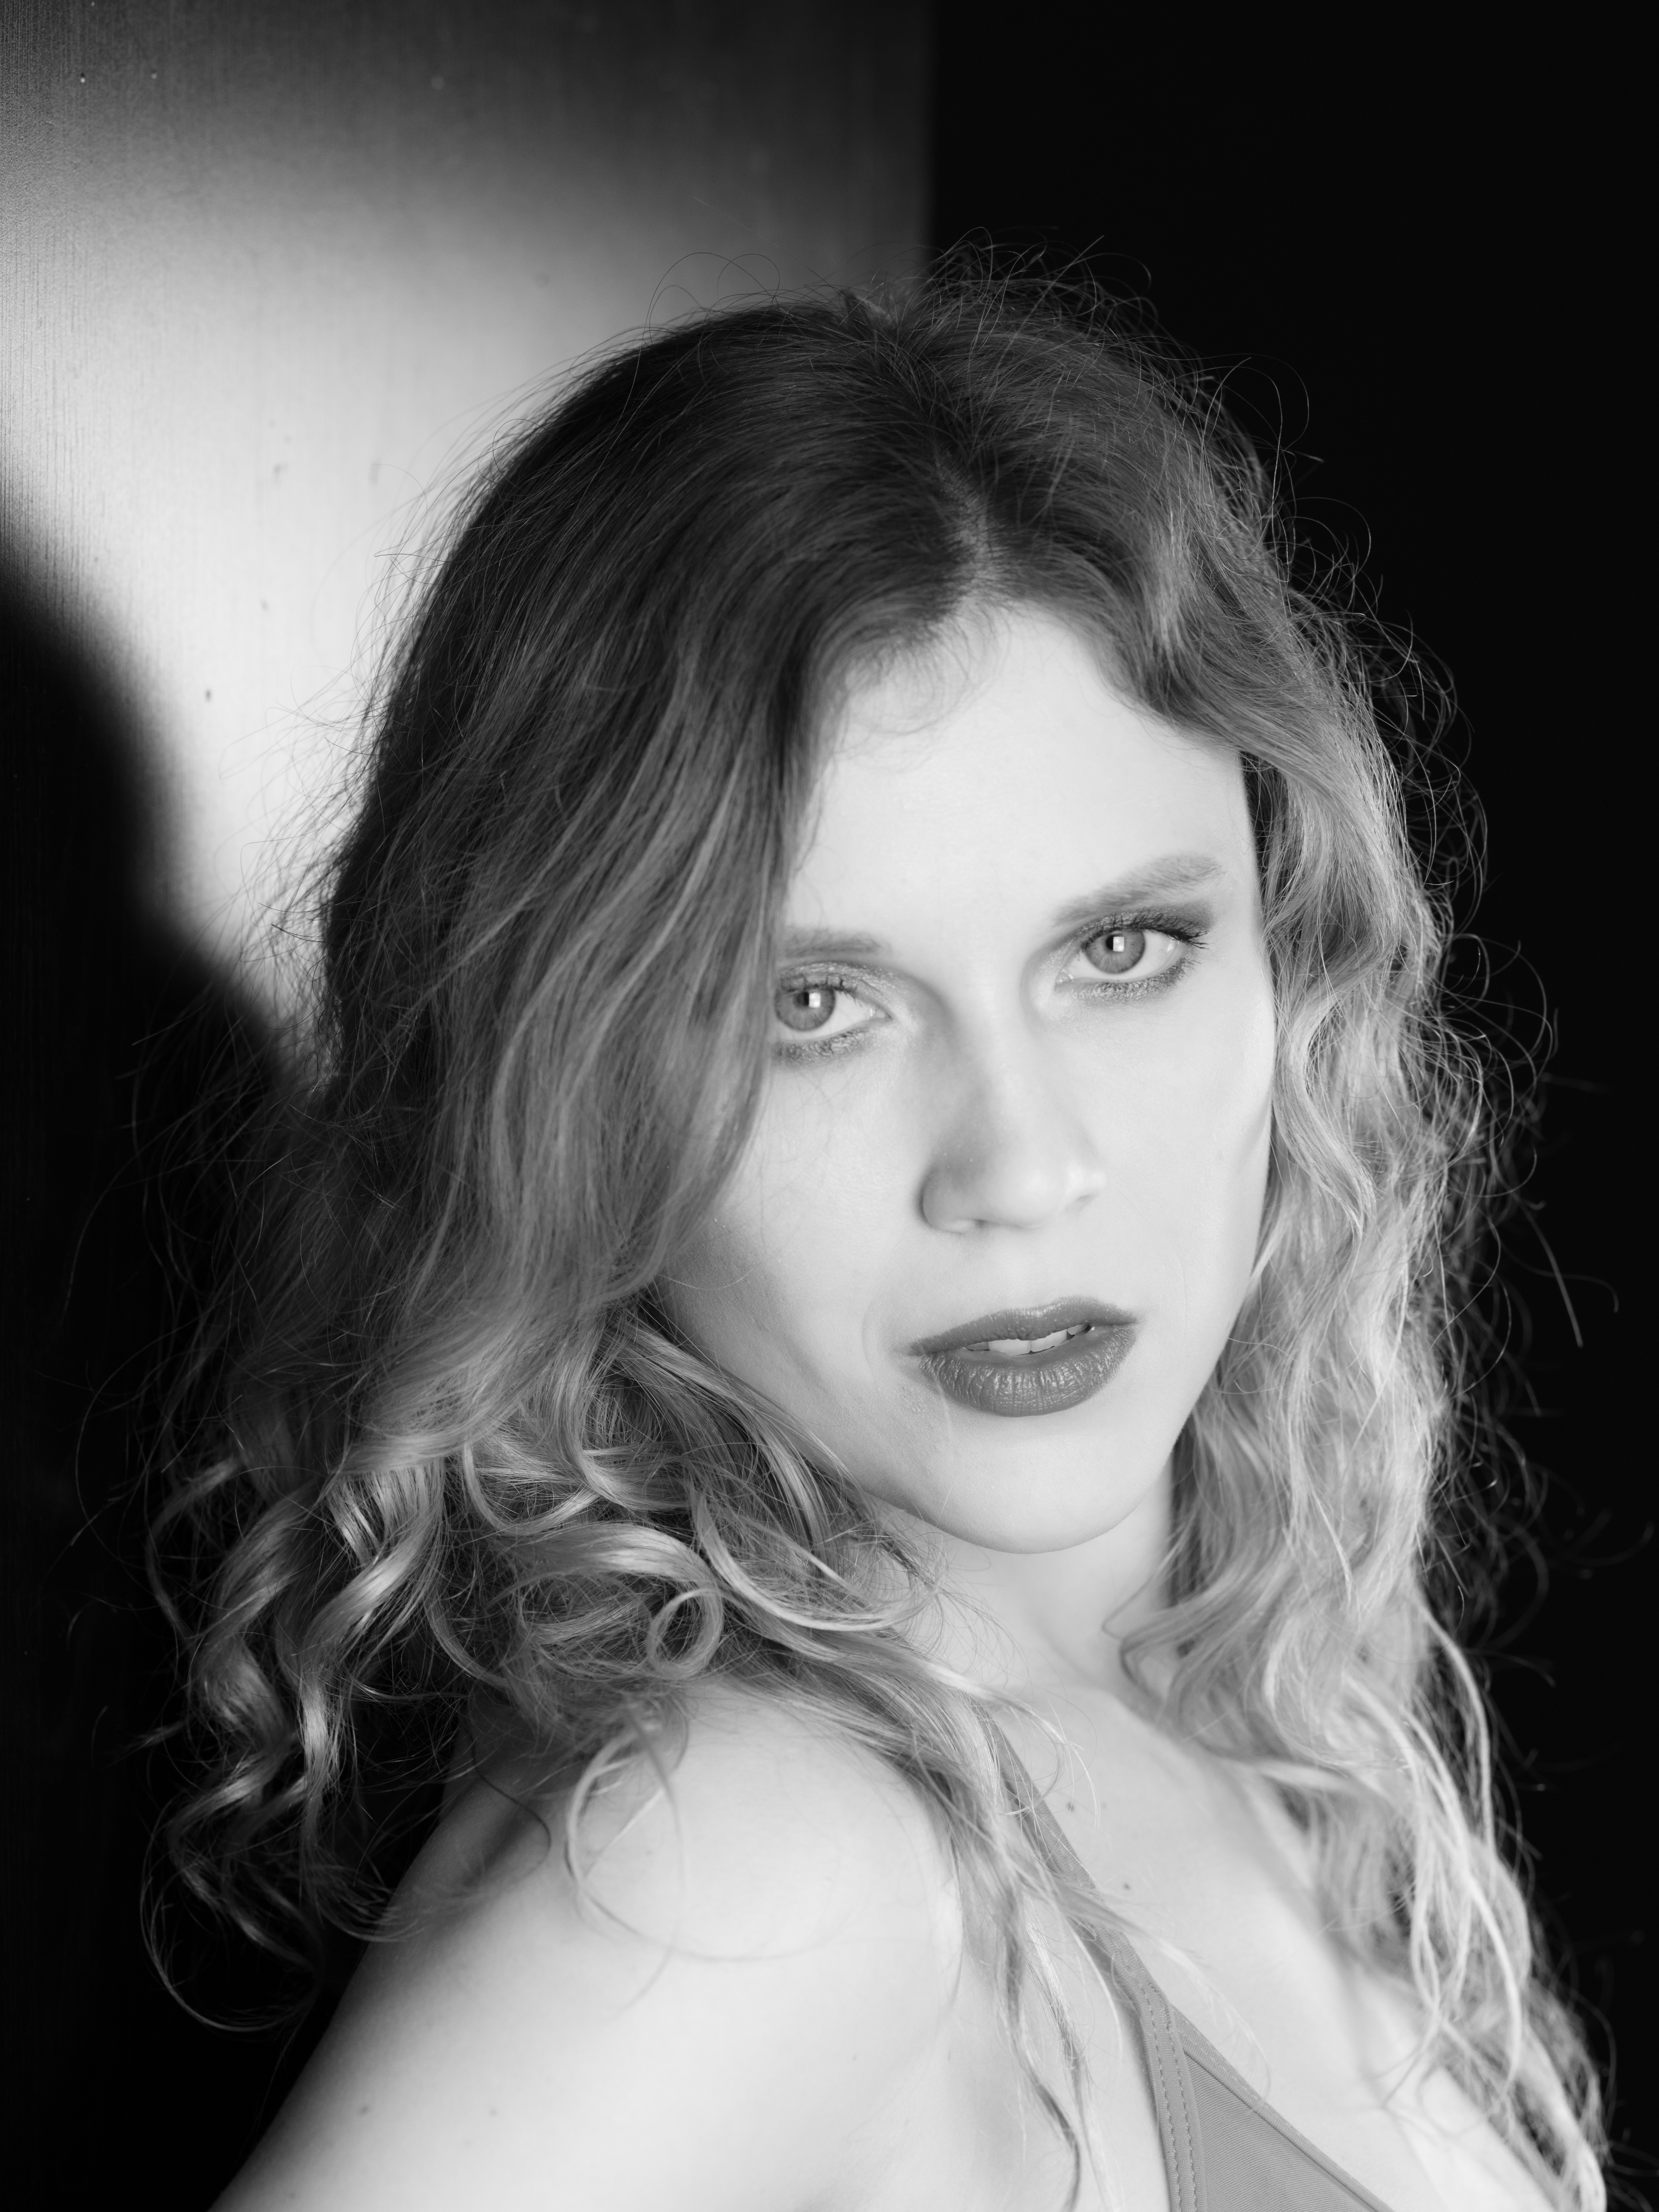
person, black and white, girl, woman, hair, white, photography, portrait, model, black, monochrome, lady, long hair, close up, face, eye, head, beauty, blond, pentax645z, vividstriking, photo shoot, brown hair, monochrome photography, portrait photography, art model, supermodel